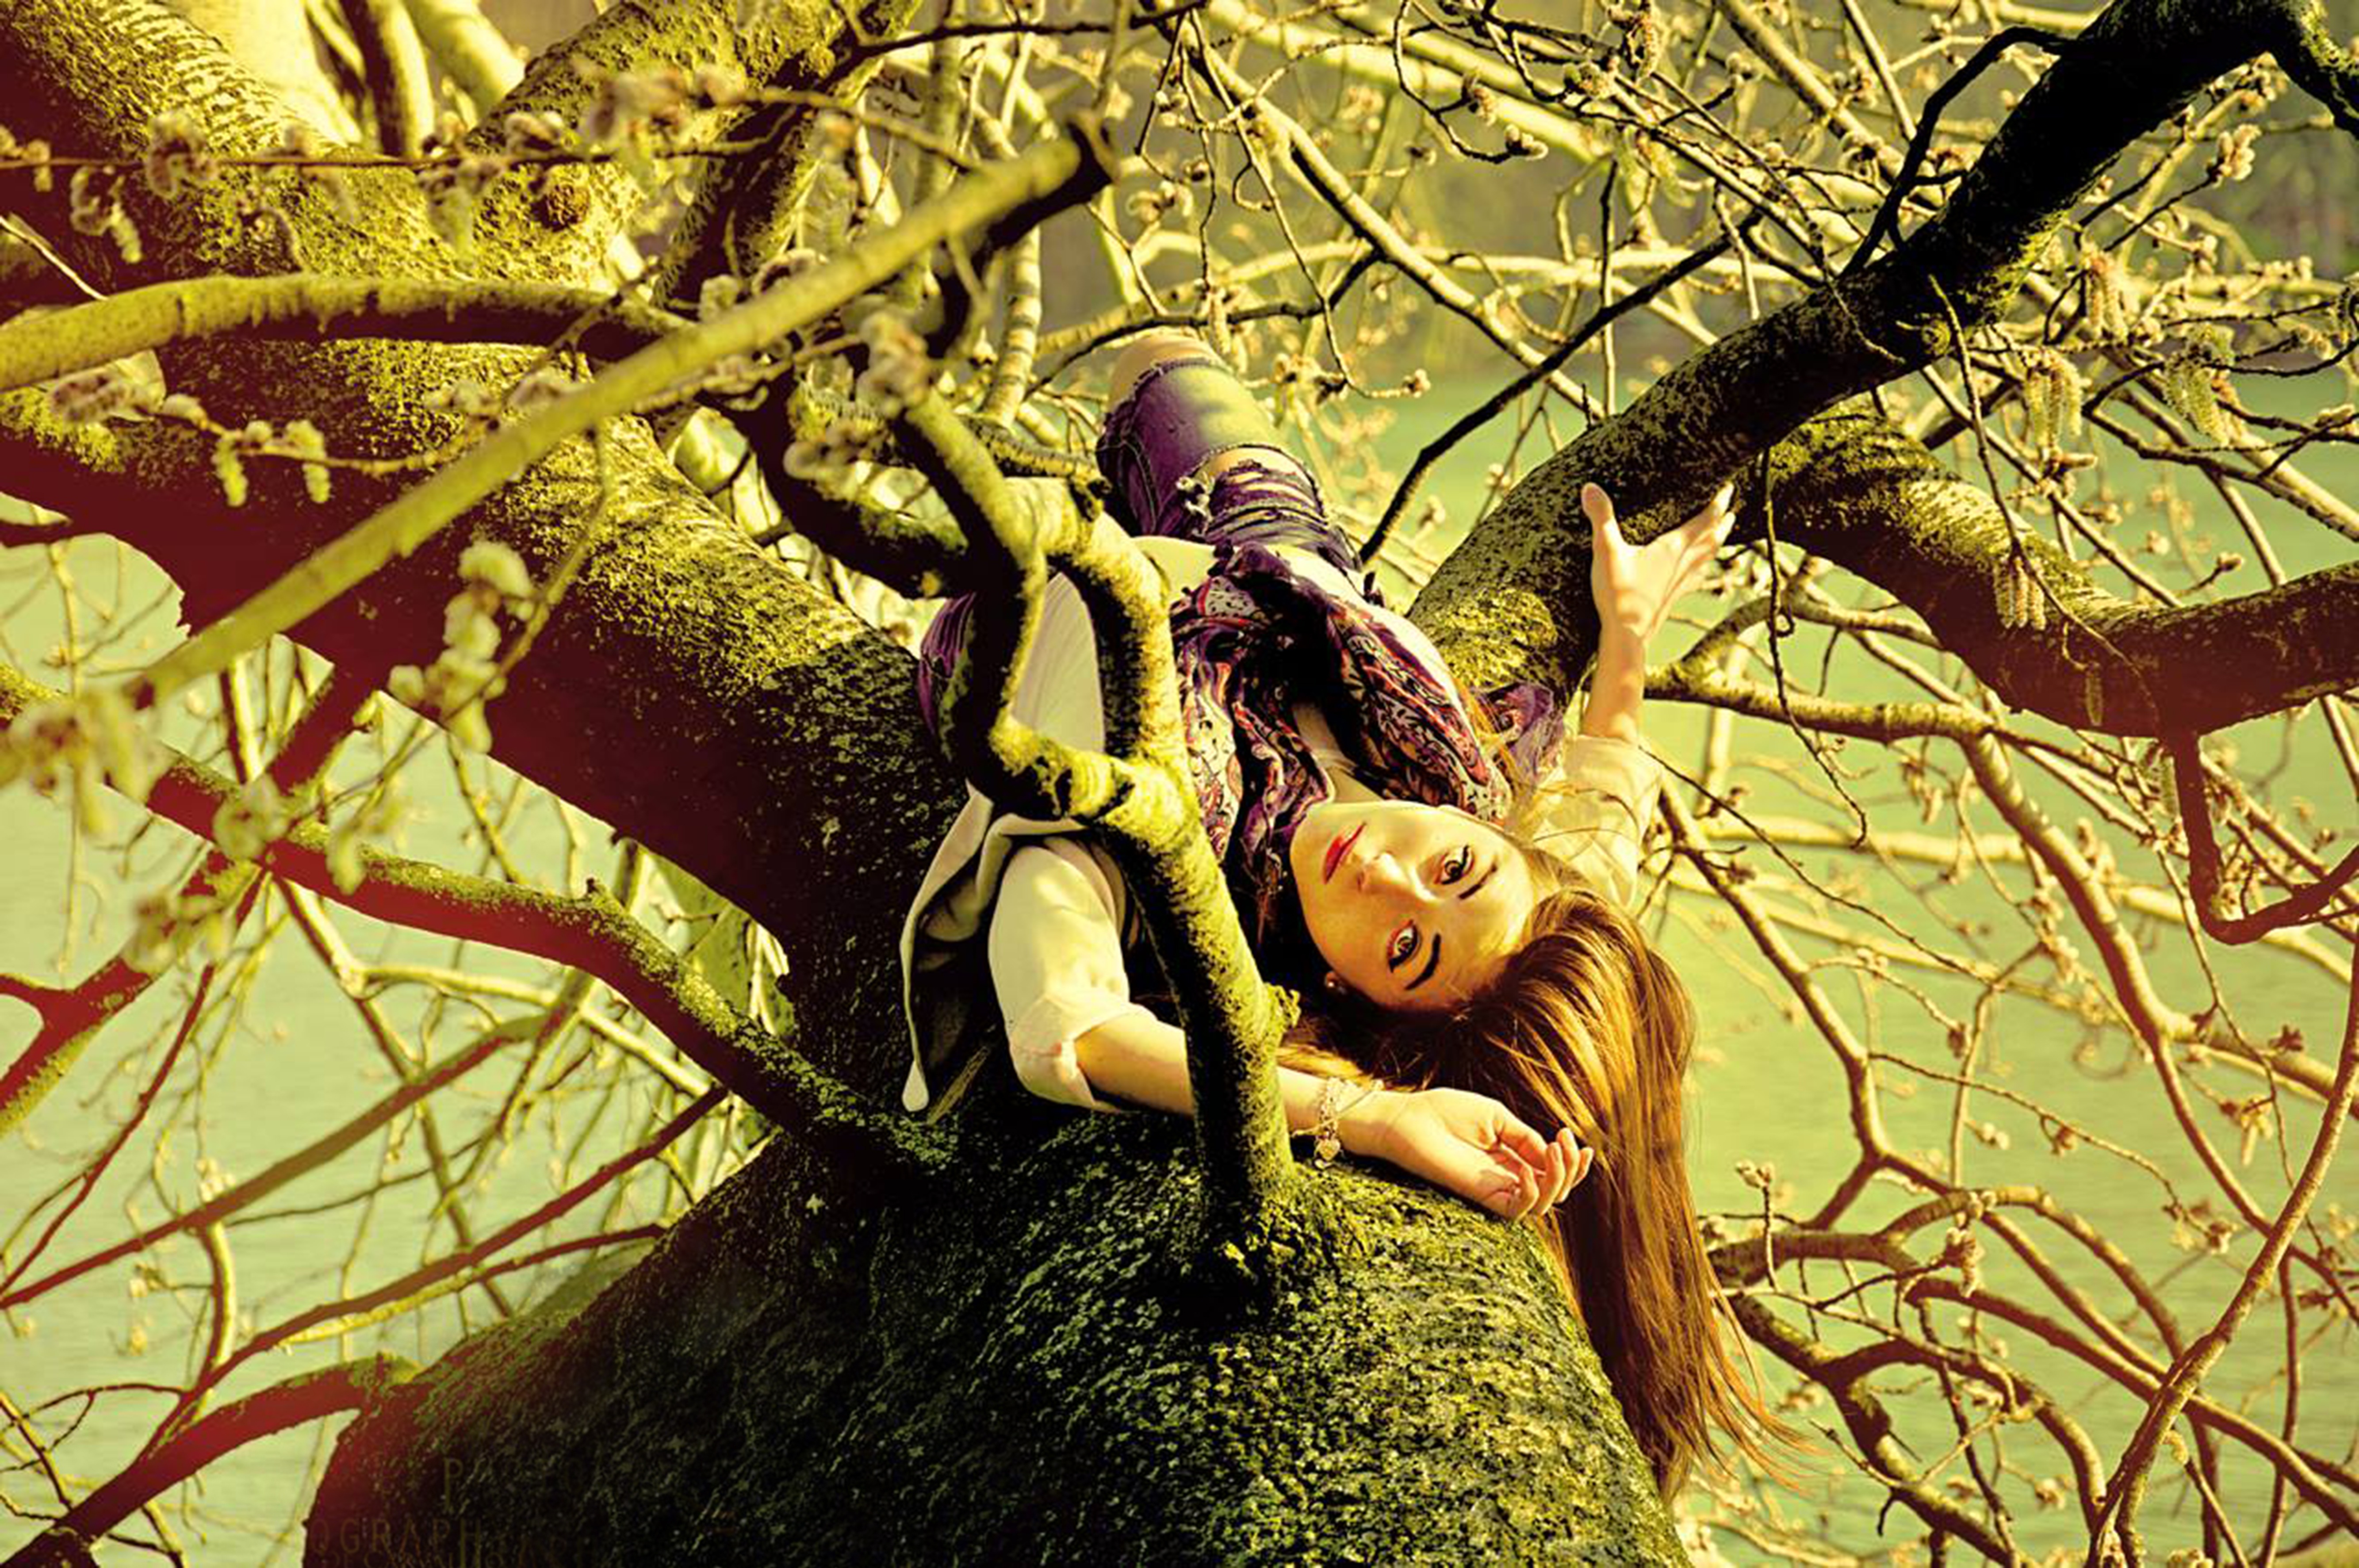
landscape, tree, nature, forest, branch, plant, girl, woman, sunlight, flower, jungle, autumn, zen, relaxation, dreamy, mythology, woody plant